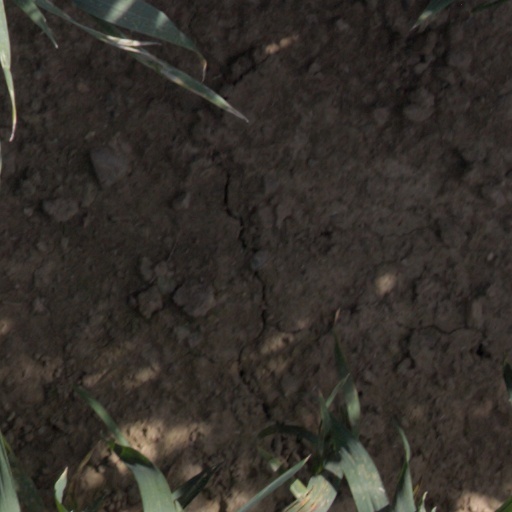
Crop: wheat